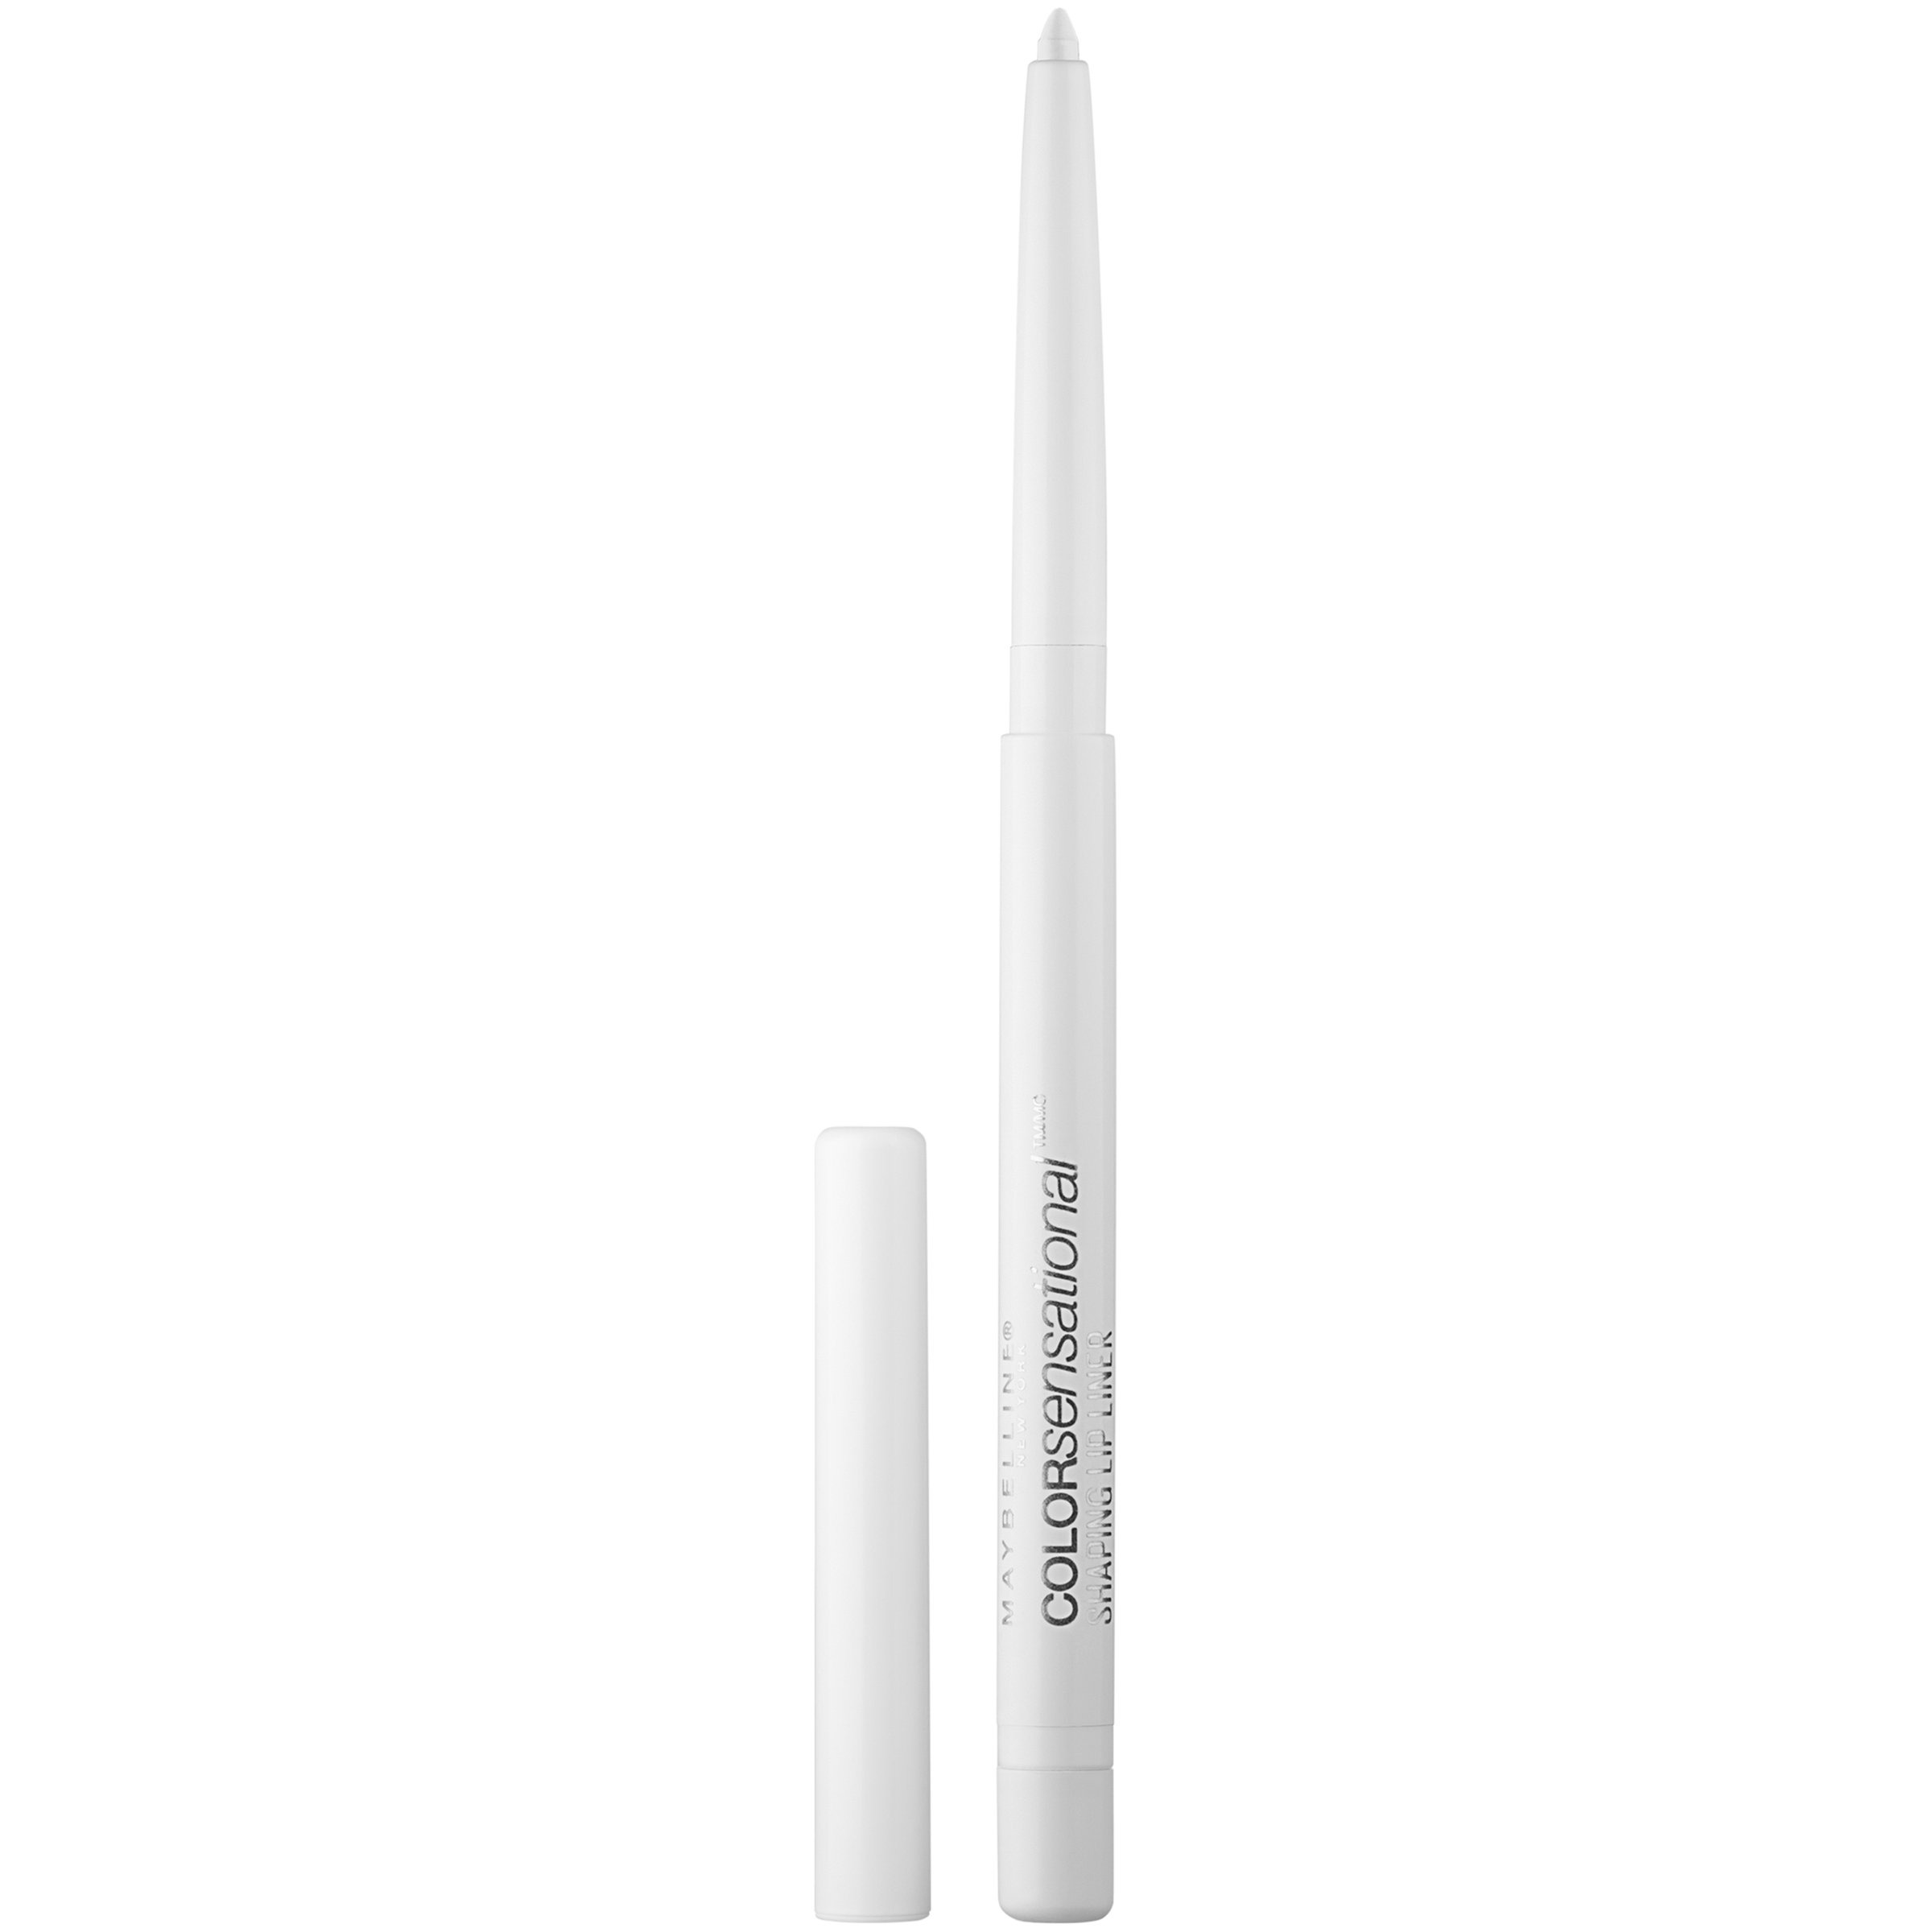
Item Name: Maybelline Color Sensational Shaping Lip Liner, Clear, 0.01 oz.
Bullet Point 1: Define your lips with this mechanical, self-sharpening liner
Bullet Point 2: Our creamy, no-smudge formula, prevents lipstick bleeding and feathering
Bullet Point 3: Available in a collection of color-coordinating hues from nude to plum
Bullet Point 4: Pair with your favorite color sensational lip color for a stunning lip look
Value: 0.01
Unit: Ounce

Price: 8.645